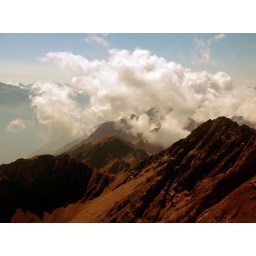
cloud over mountain